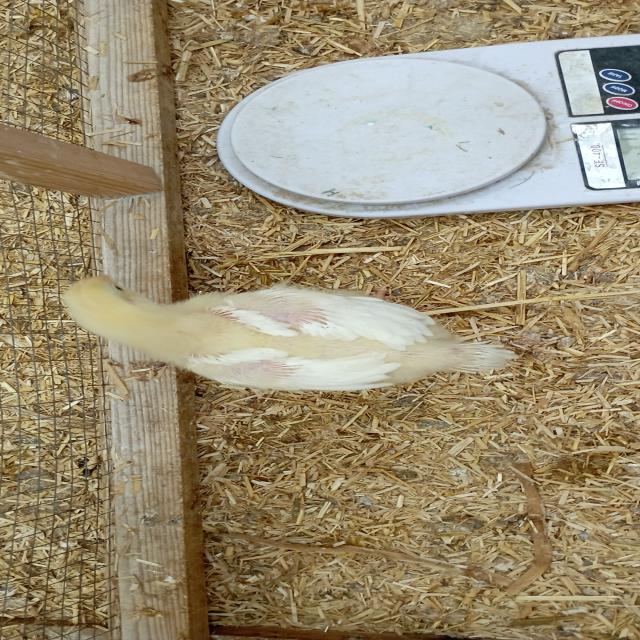
Weight: 340 g